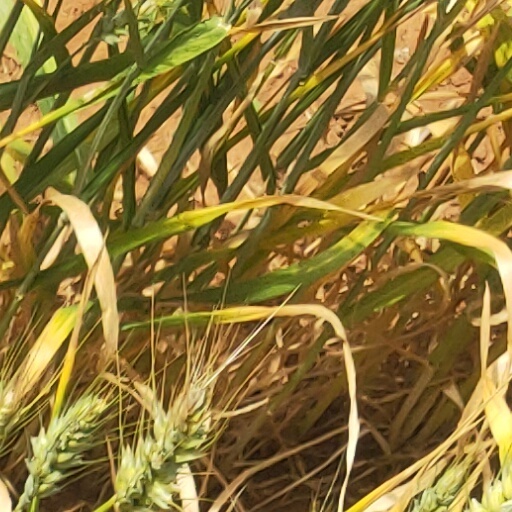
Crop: wheat